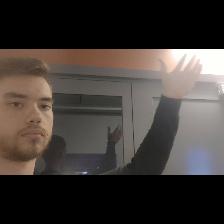
Label: Human